Olive Furnace

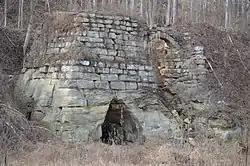
Front, seen from State Route 93

Olive Furnace, also known as Mount Olive Furnace, is a historic iron furnace site on State Route 93 at Township Road 239 (Olive Branch Rd.), north of Pedro, Ohio in Washington Township, Lawrence County, Ohio. It was added to the National Register of Historic Places on April 12, 2007. The Mt. Olive Furnace Park Corporation currently owns the site and is planning to proceed with the restoration of the buildings surrounding the old stack and arch.